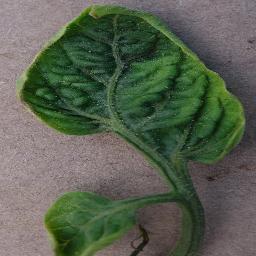
Label: Tomato___Tomato_Yellow_Leaf_Curl_Virus